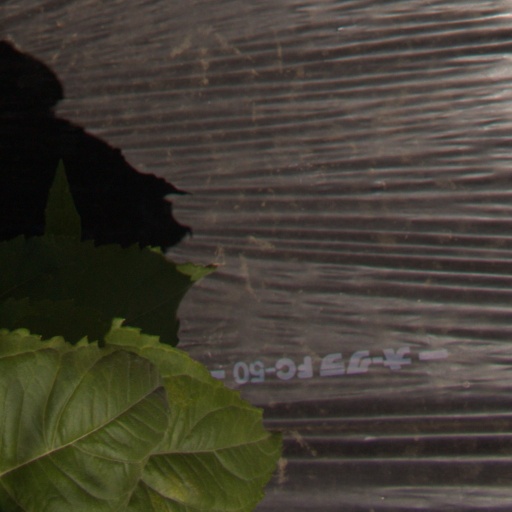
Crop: Jerusalem artichoke